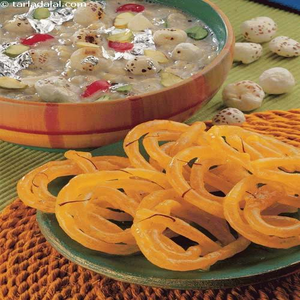
Dish: jalebi